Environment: real
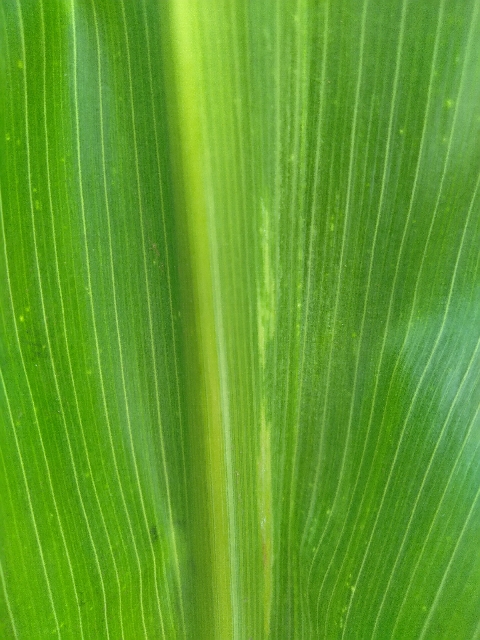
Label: lethal_necrosis